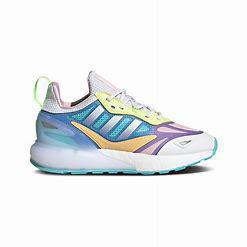
Brand: Adidas
Model: ZX 2K Boost 2